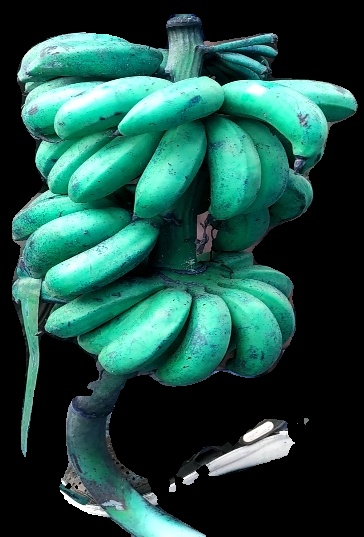
Variety: rasbale
Grade: grade3